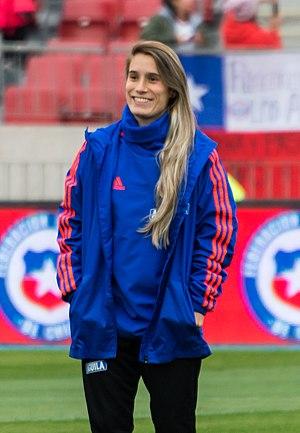
Daniela Montoya Quiroz, née le 22 août 1990 à Medellín, est une footballeuse internationale colombienne qui évolue au poste de milieu de terrain.